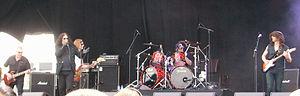
Alcatraz Metal Festival est un festival belge de metal et hard rock créé en 2006. Il a eu lieu à Deinze jusqu'en 2012, et depuis 2013 à Courtrai. Le festival a notamment accueilli Nightwish, Kreator, Saxon, Twisted Sister, etc.
Satan est un groupe de heavy metal britannique, originaire de Newcastle, fondé en 1979, qui fait partie de la NWOBHM.